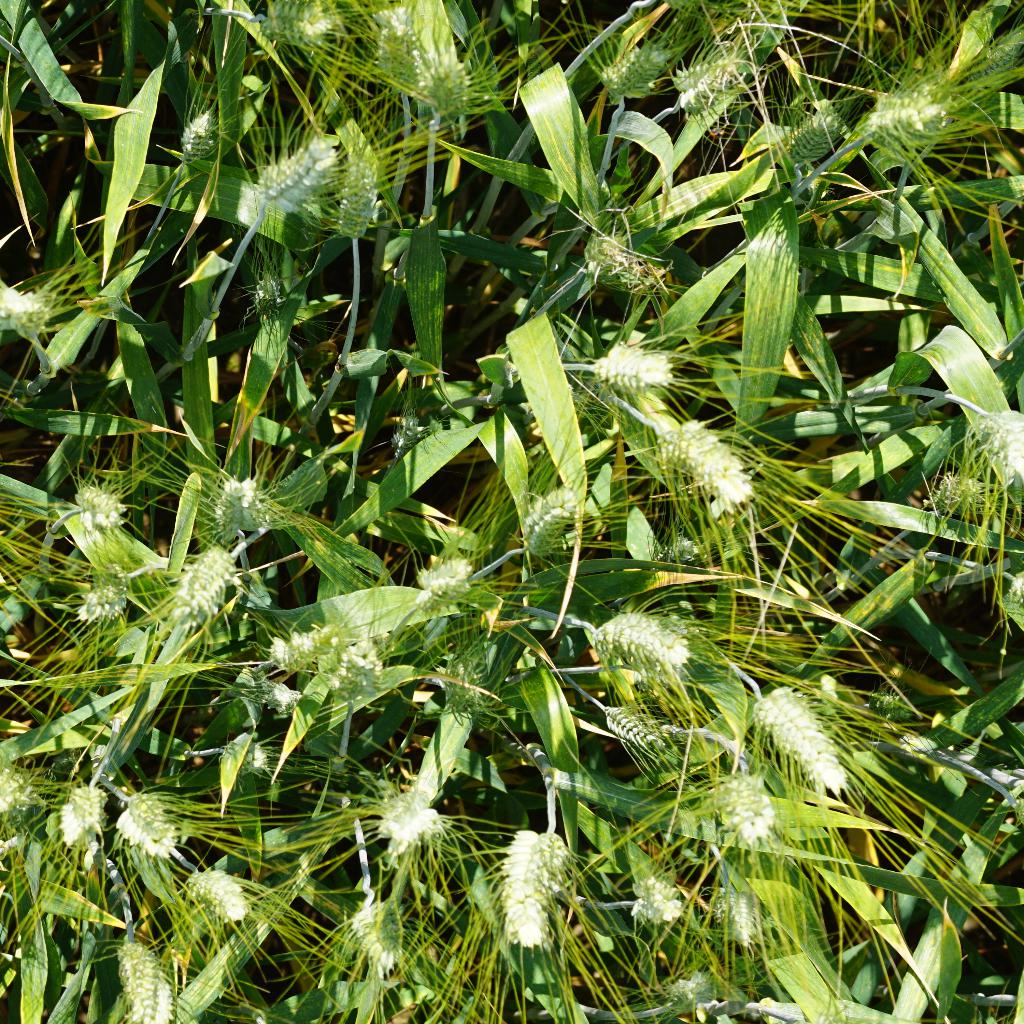
Country: France
Location: Gréoux
Wheat development stage: Filling